Crypto.com Arena

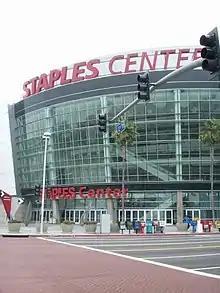
Outside the arena in 2006

During the 2010 NBA and NHL offseason, the arena was renovated with refurbished locker rooms for the Lakers, Kings, and Clippers, and the installation of a new US$10 million HD center-hung video scoreboard and jumbotron, replacing the original one that had been in place since the building opened in 1999. The Panasonic Live 4HD scoreboard was officially unveiled on September 22, 2010, as AEG and Staples Center executives, as well as player representatives from the Lakers (Sasha Vujacic), Clippers (Craig Smith), and Kings (Matt Greene) were on hand for the presentation.